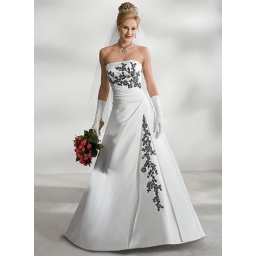
dress idea but in white